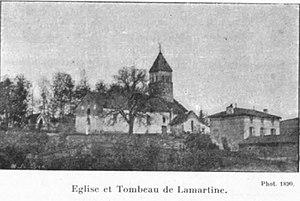
Saint-Point, église et tombeau de Lamartine photo 1890
Saint-Point est une commune française située dans le département de Saône-et-Loire en région Bourgogne-Franche-Comté.
L'église Saint-Donat est un édifice religieux catholique de style roman situé sur le territoire de la commune de Saint-Point dans le département français de Saône-et-Loire en région Bourgogne-Franche-Comté.